Messina astronomical clock

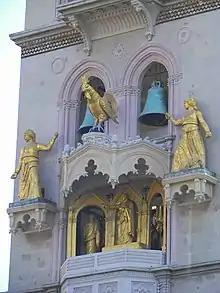
Dina and Clarenza with the rooster, above Madonna of the Letter

Above the dials, the Moon is represented by a half-gold, half-black rotating sphere, 1.2m in diameter, which indicates the lunar phase.